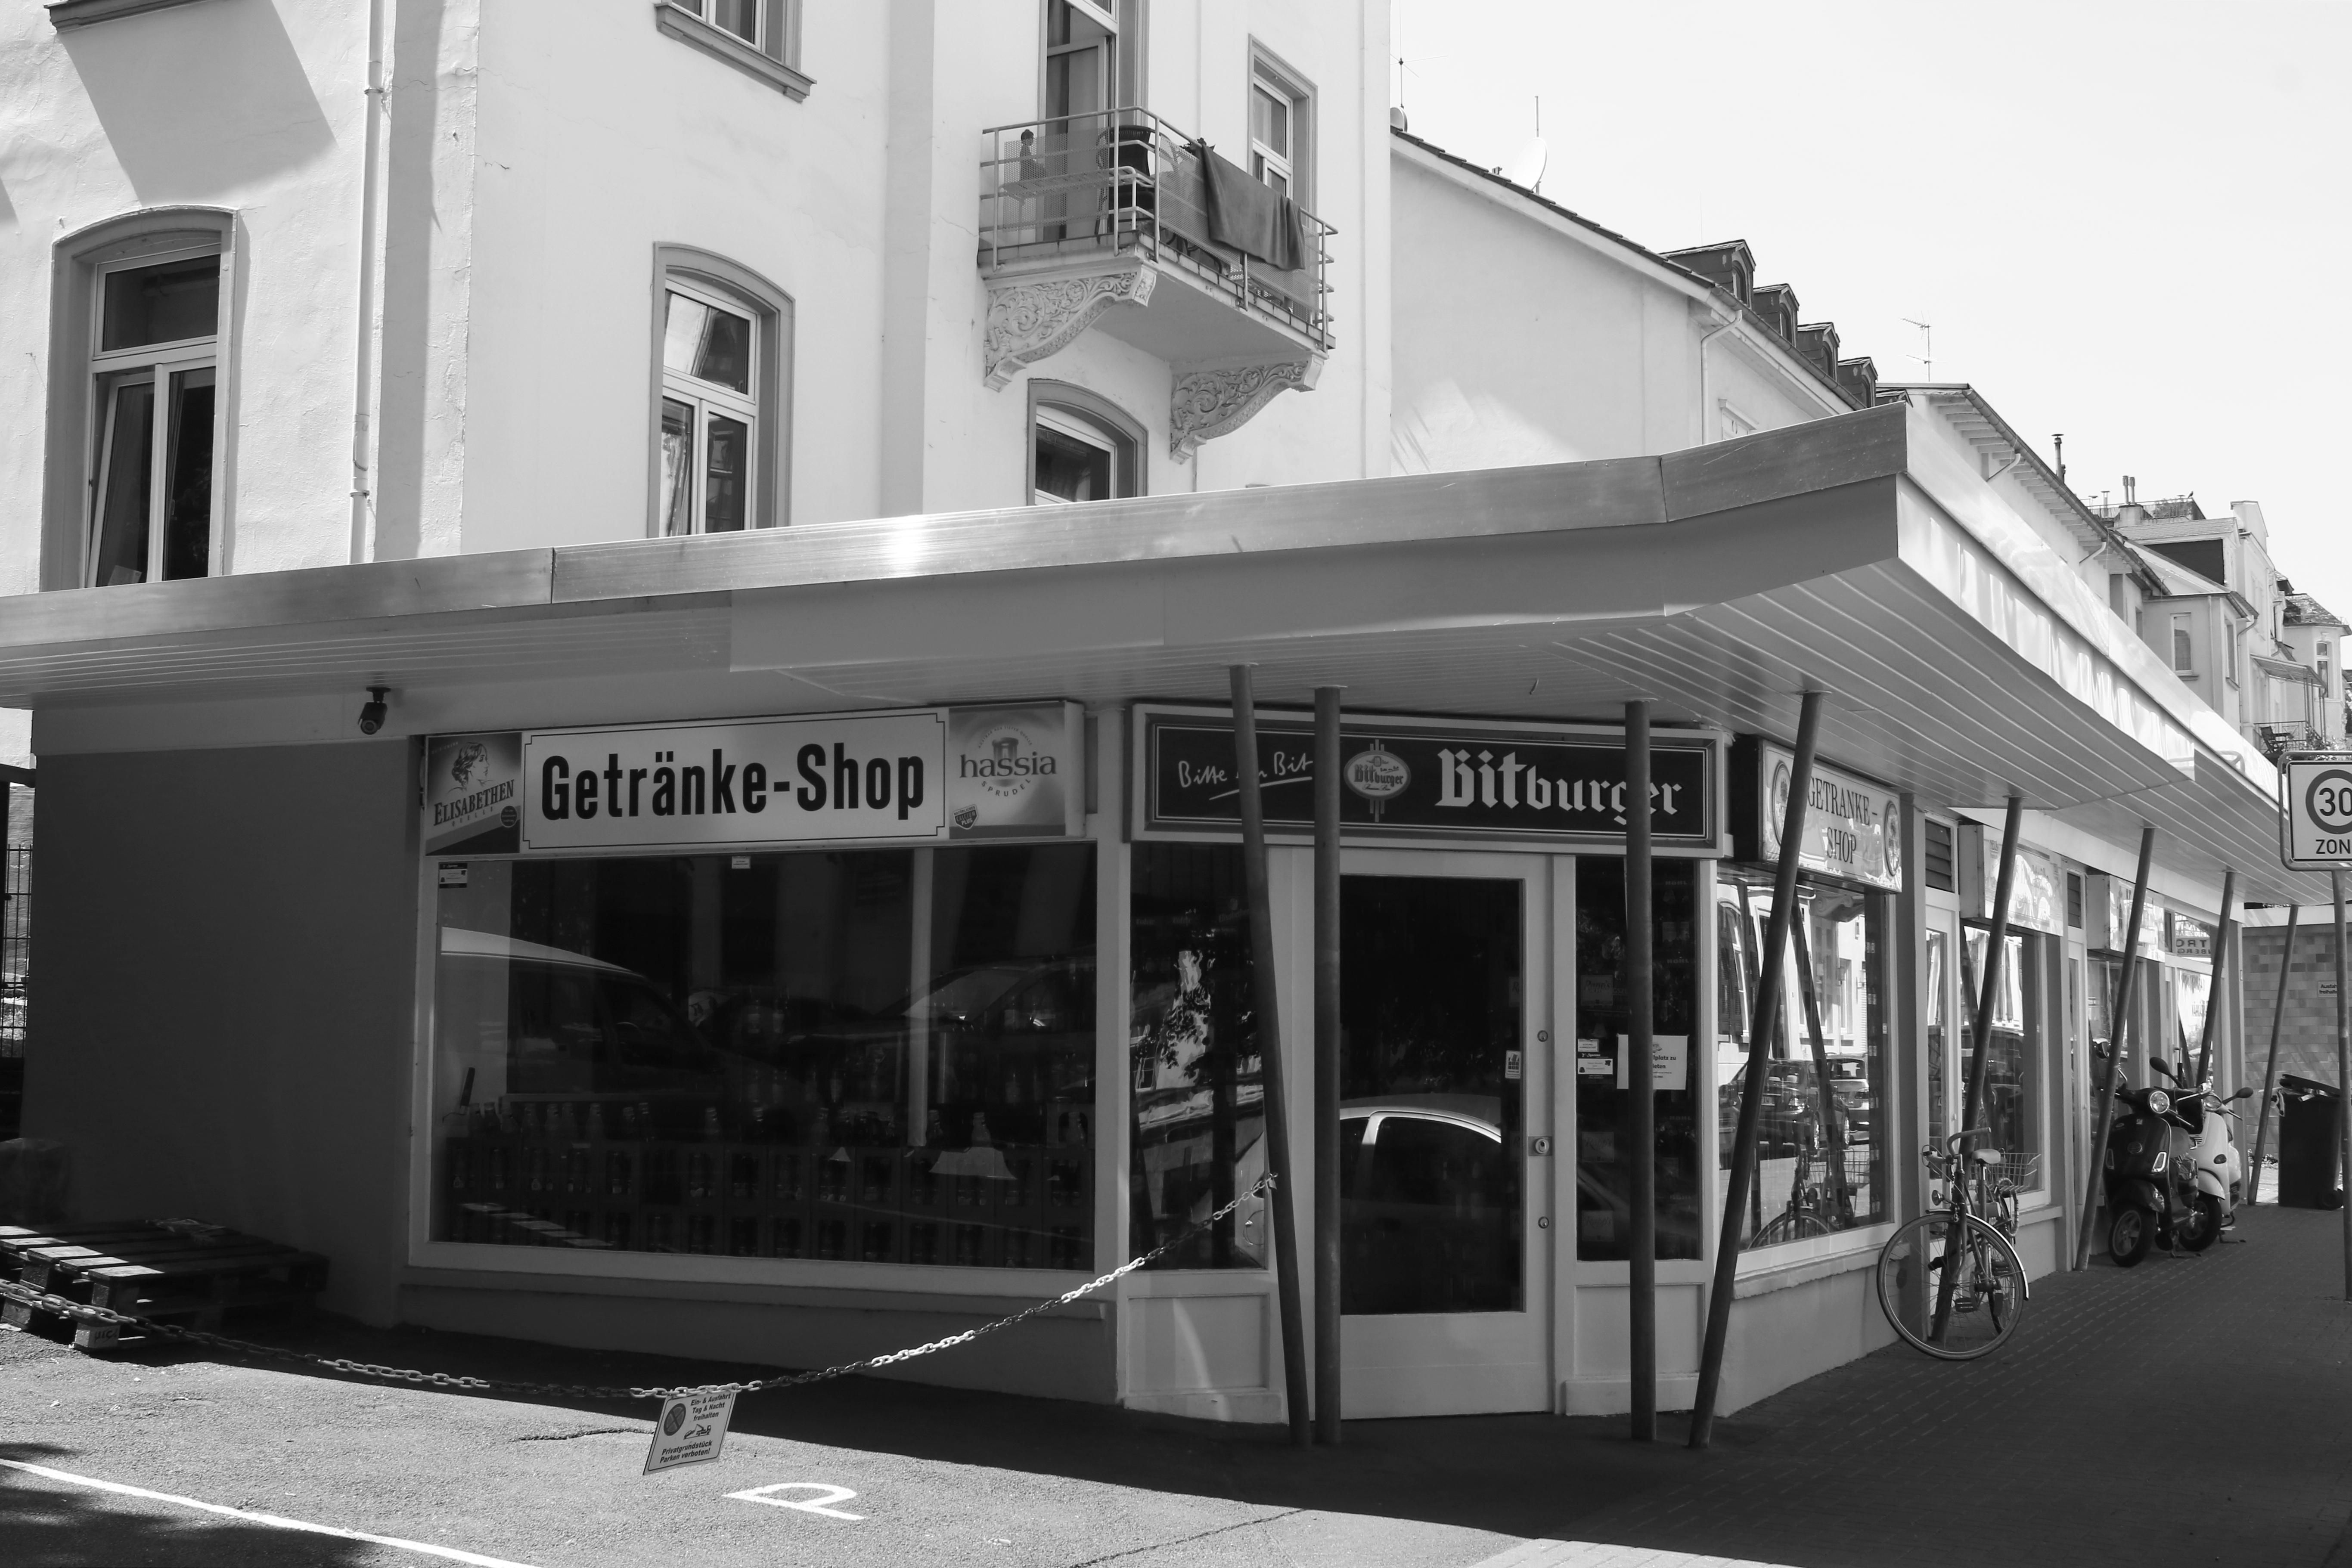
black and white, architecture, white, street, restaurant, facade, monochrome, bw, blackandwhite, blackwhite, germany, alemania, allemagne, sw, schwarzweiss, history, schwarzweis, germania, hesse, hassia, hessen, schwarzweissfotografie, schwarzweisfotografie, wiesbaden, monochrome photography